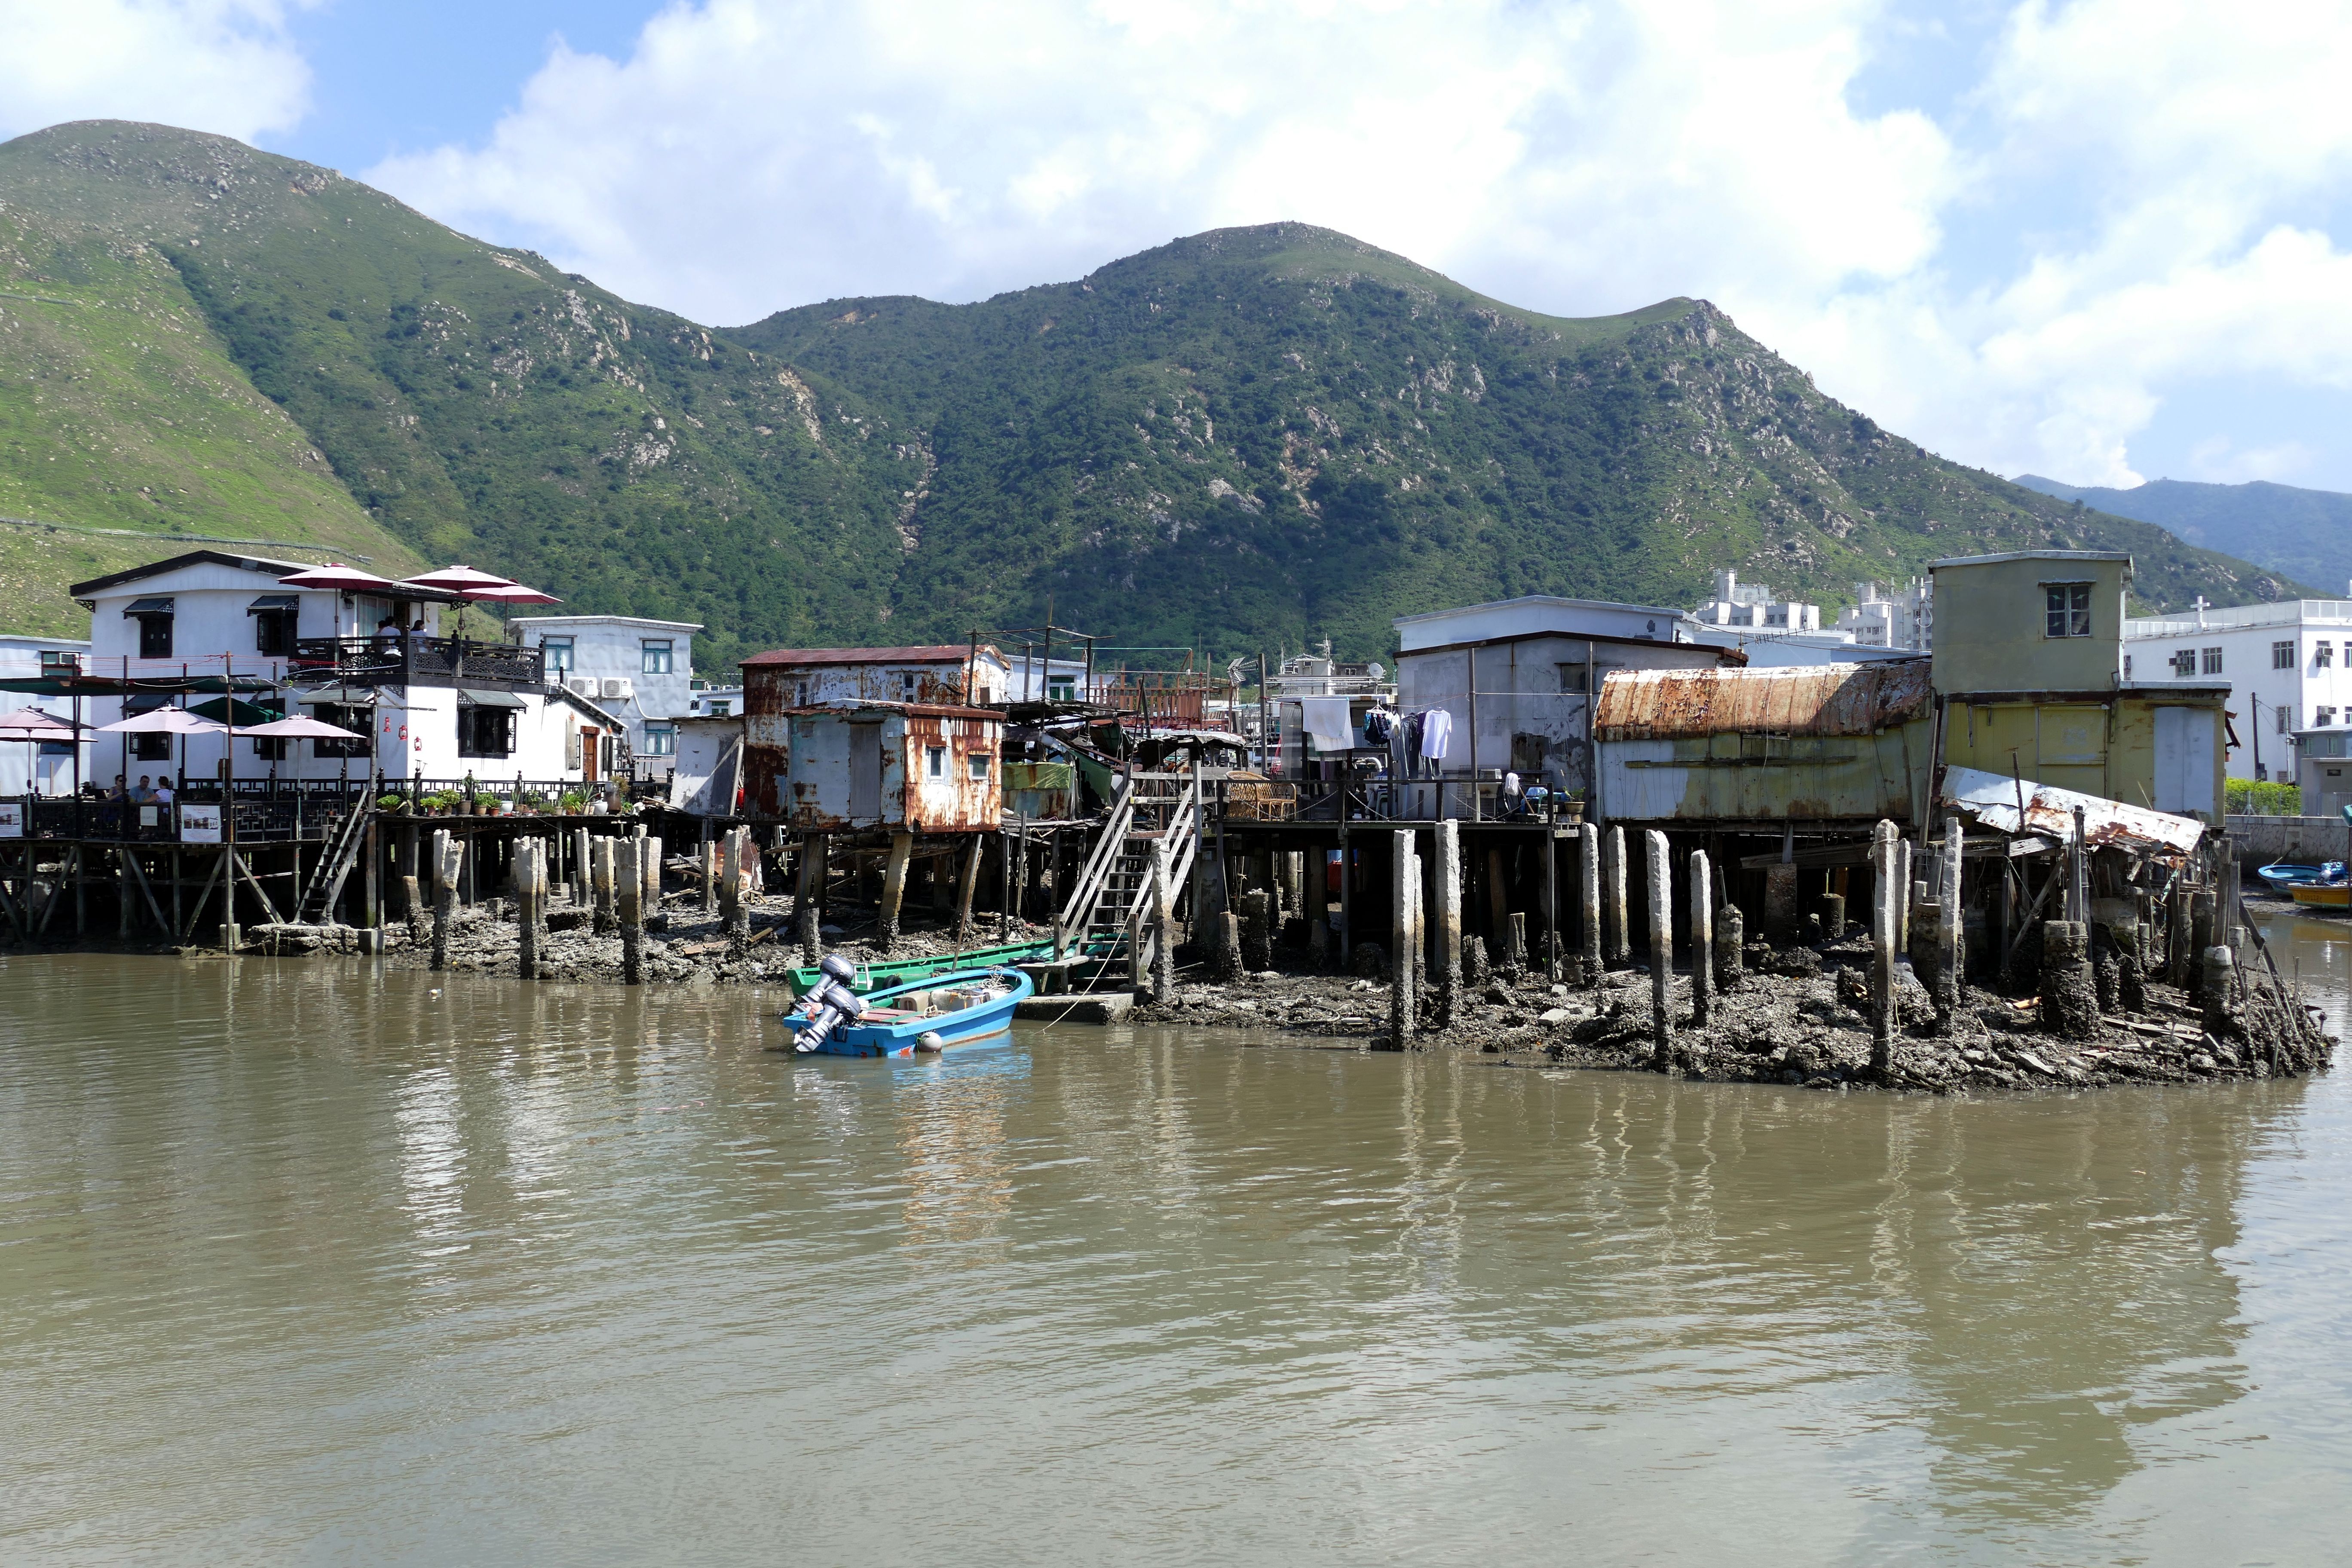
sea, water, mountain, boat, river, ship, village, boot, live, vehicle, bay, asia, tourism, hong kong, boating, poverty, china, fischer, fishing village, tai o, lantau